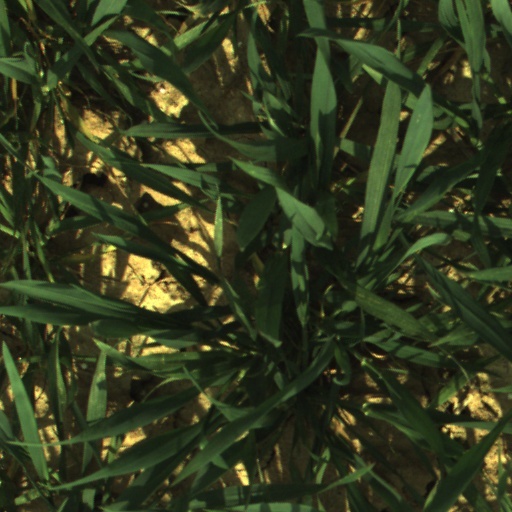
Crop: wheat